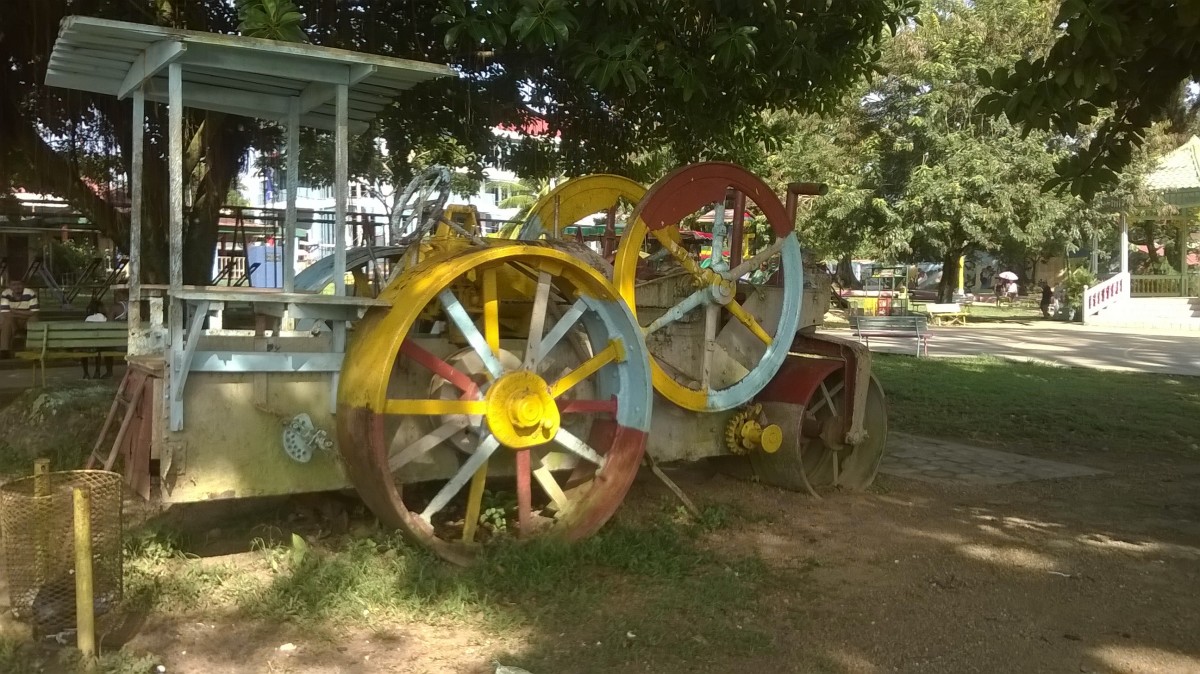
Tags: cart, vehicle, playground, carriage